Thomas Condon

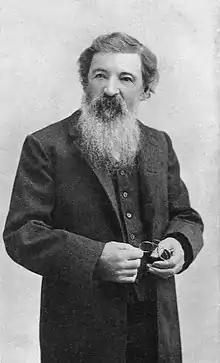
Thomas Condon at age 80

Thomas Condon (1822–1907) was an Irish Congregational minister, geologist, and paleontologist who gained recognition for his work in the U.S. state of Oregon.